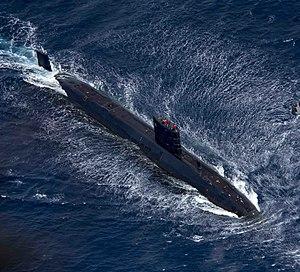
Le HMS Trenchant est un bâtiment de la classe Trafalgar de sept sous-marins nucléaires d'attaque de la Royal Navy.